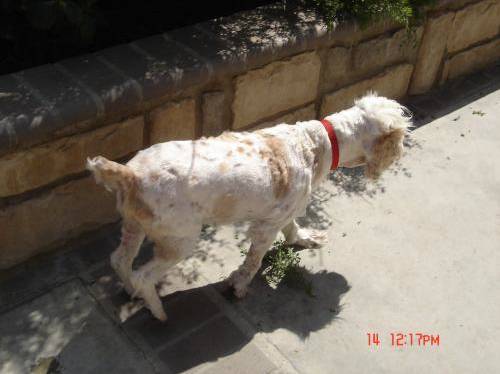
Label: dog